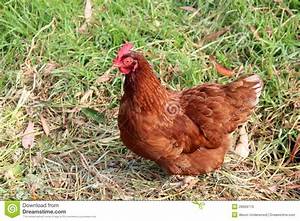
Label: chicken